Mildew

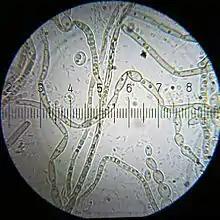
Unidentified species of mildew growing on a plastic shower curtain (scale gradations = 1p μm)

The term mildew is often used generically to refer to mold growth, usually with a flat growth habit. Molds can thrive on many organic materials, including clothing, leather, paper, and the ceilings, walls and floors of homes or offices with poor moisture control. Mildew can be cleaned using specialized mildew remover, or substances such as bleach (though they may discolour the surface).